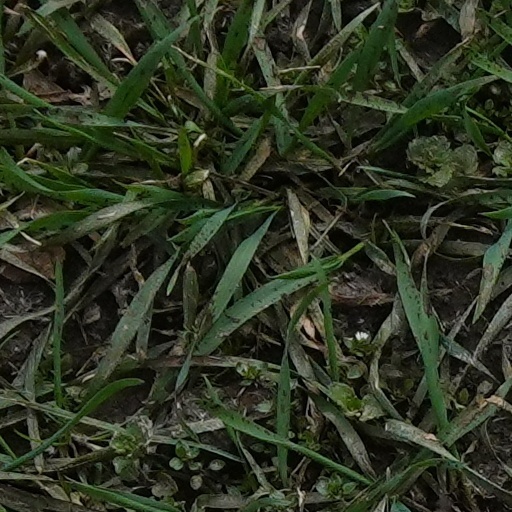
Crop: wheat